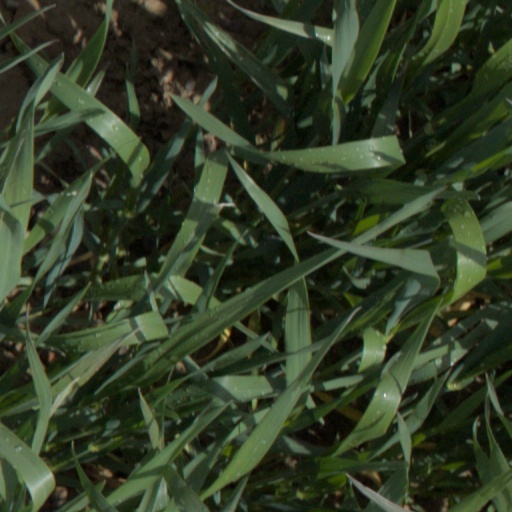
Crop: wheat